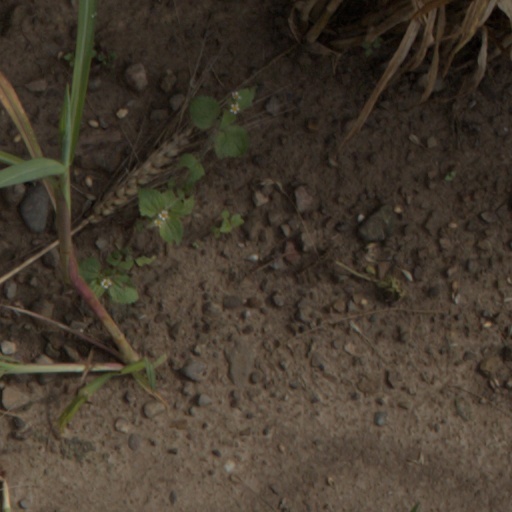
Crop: wheat